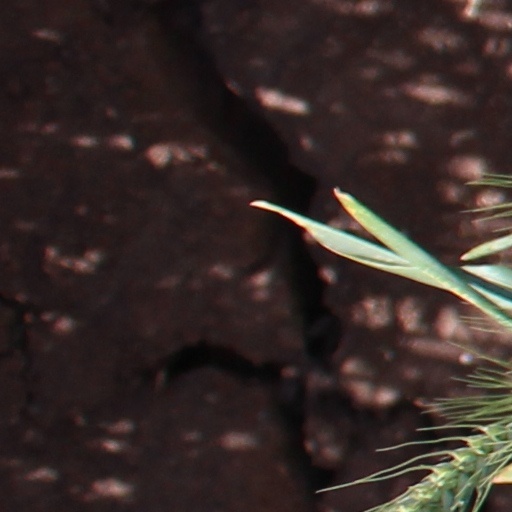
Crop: wheat